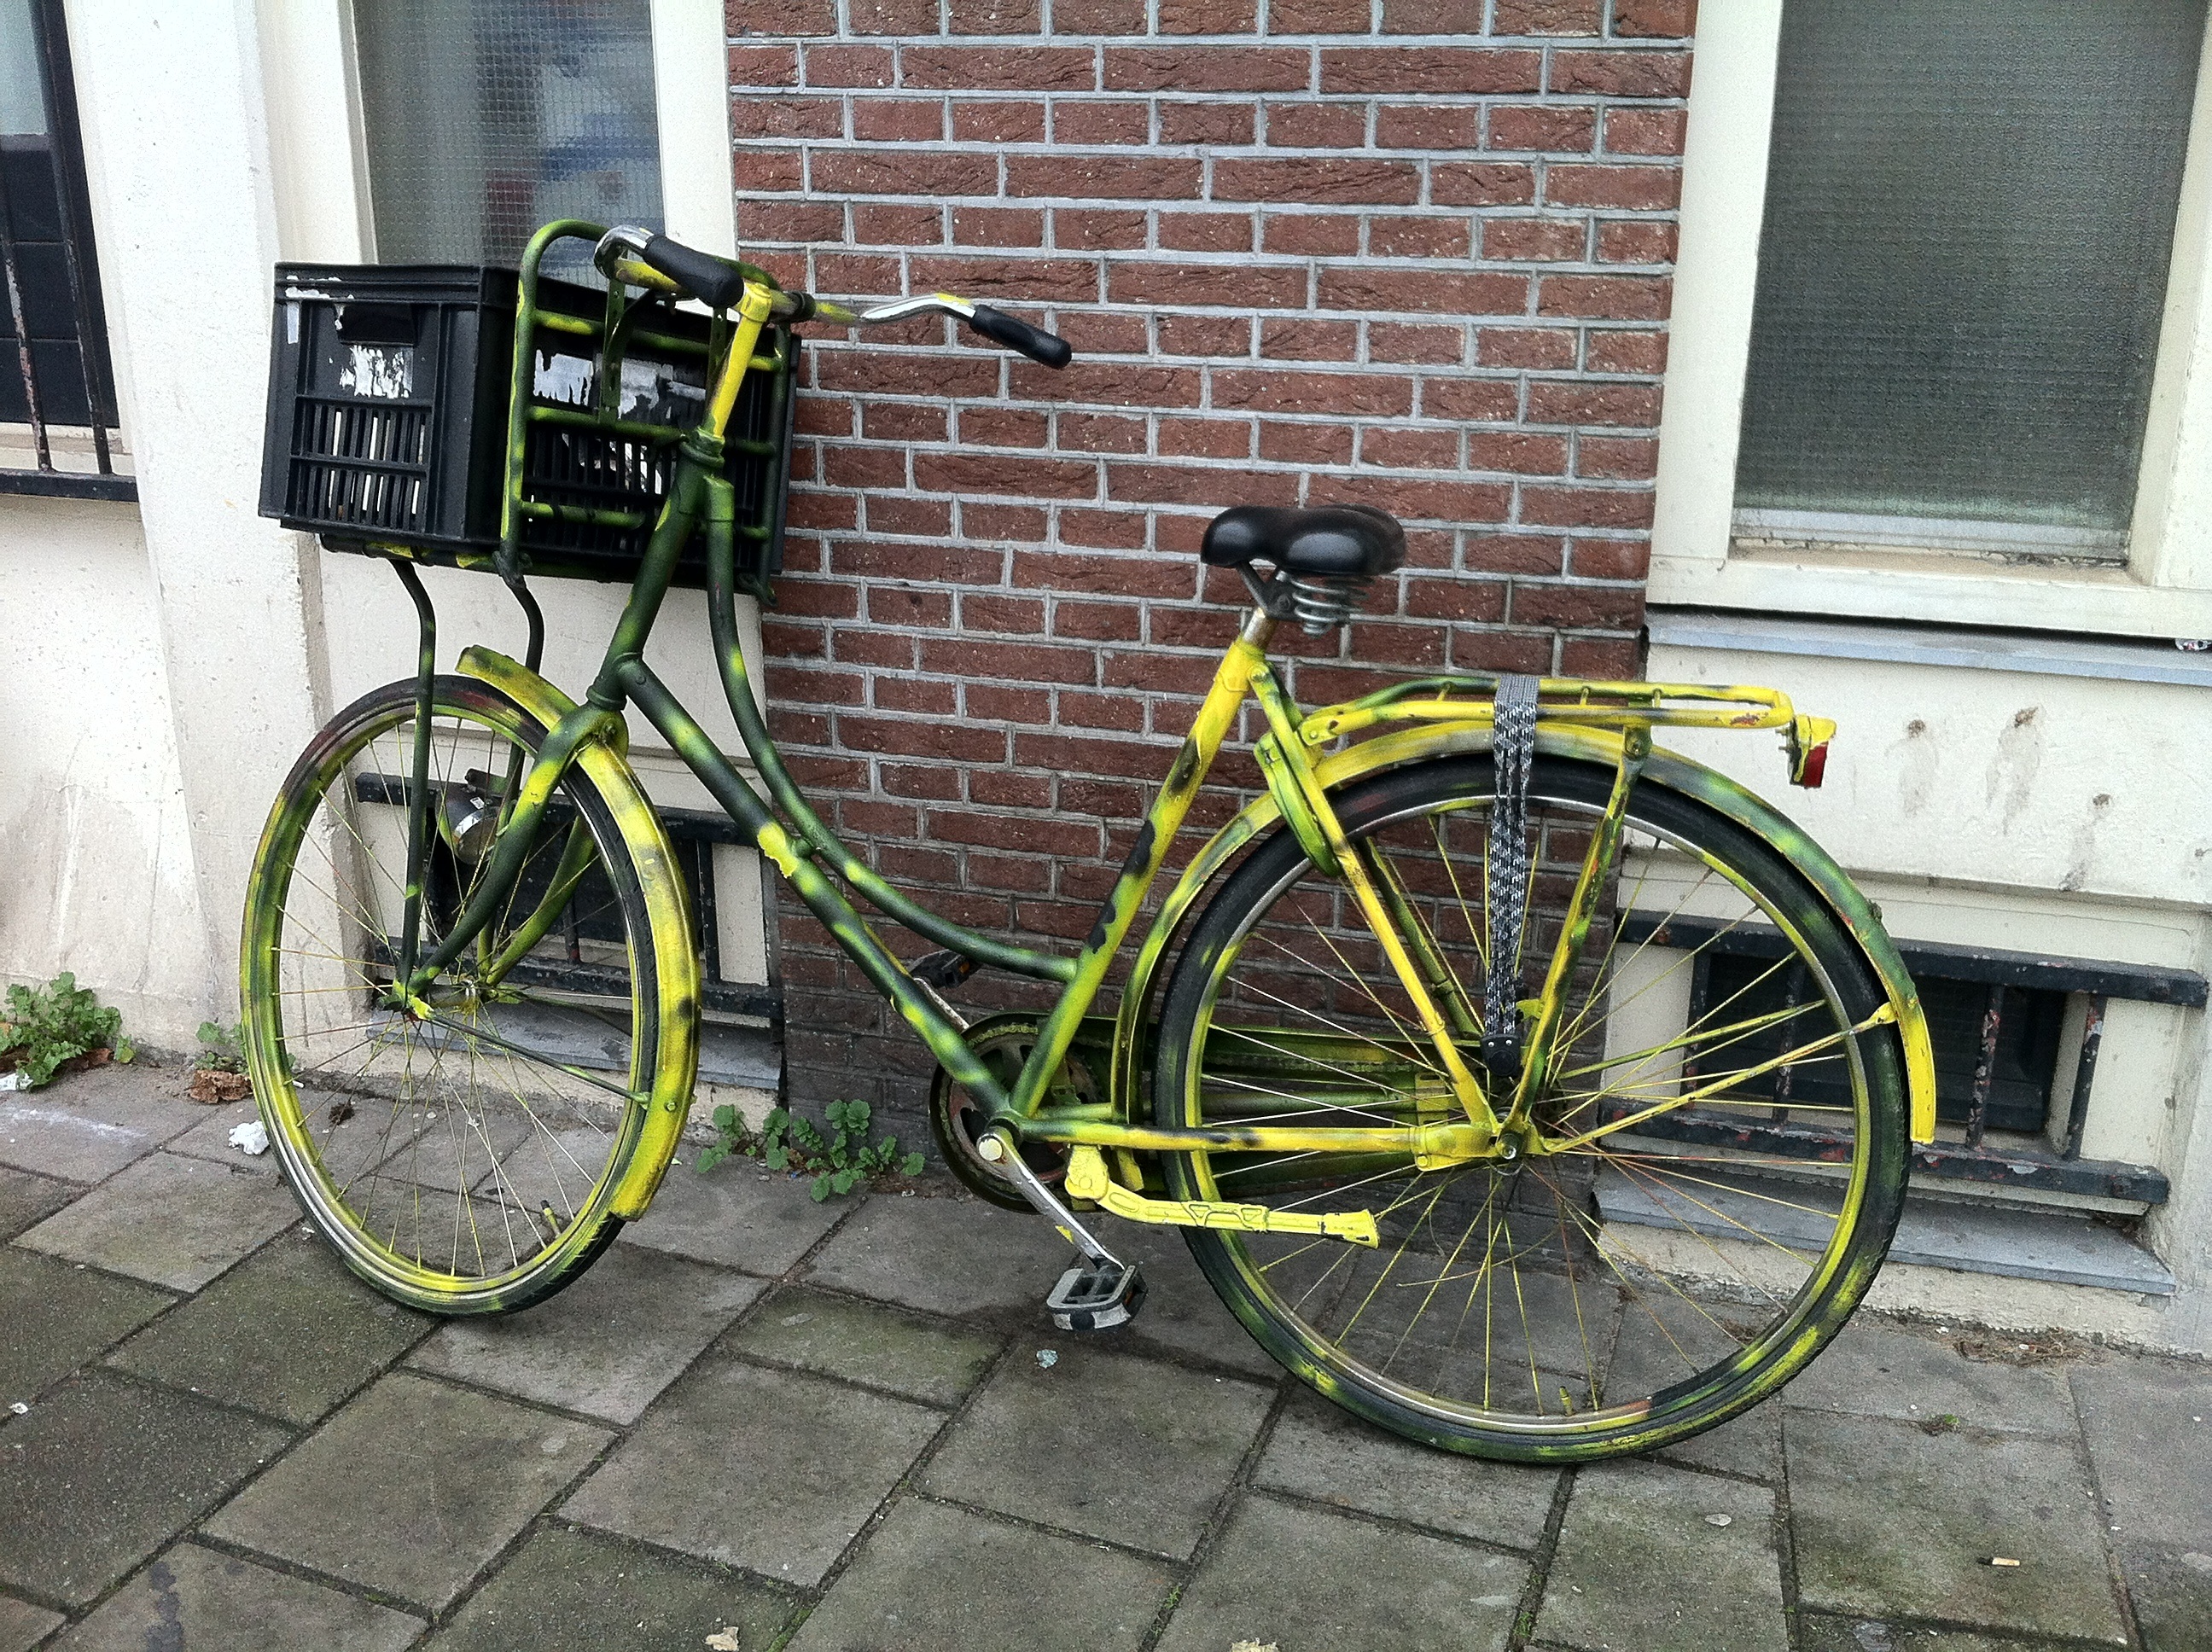
vintage, wheel, retro, old, bicycle, bike, transportation, green, vehicle, yellow, lane, sports equipment, mountain bike, cycling, land vehicle, road bicycle, racing bicycle, hybrid bicycle